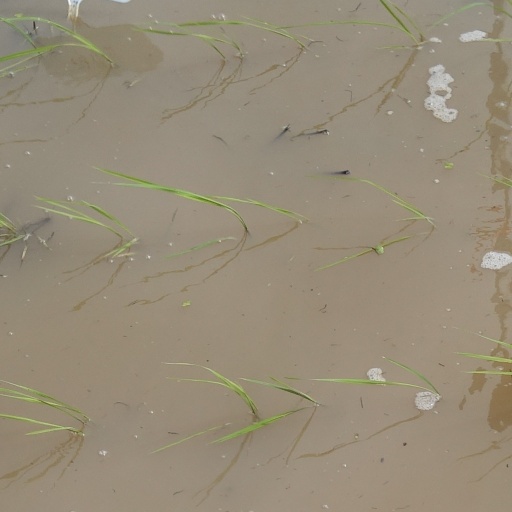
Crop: rice